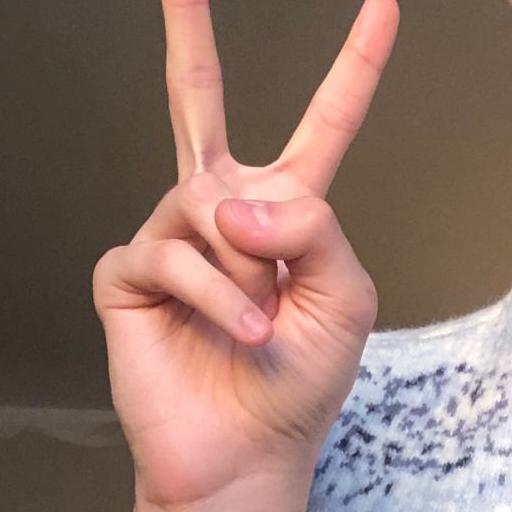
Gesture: peace